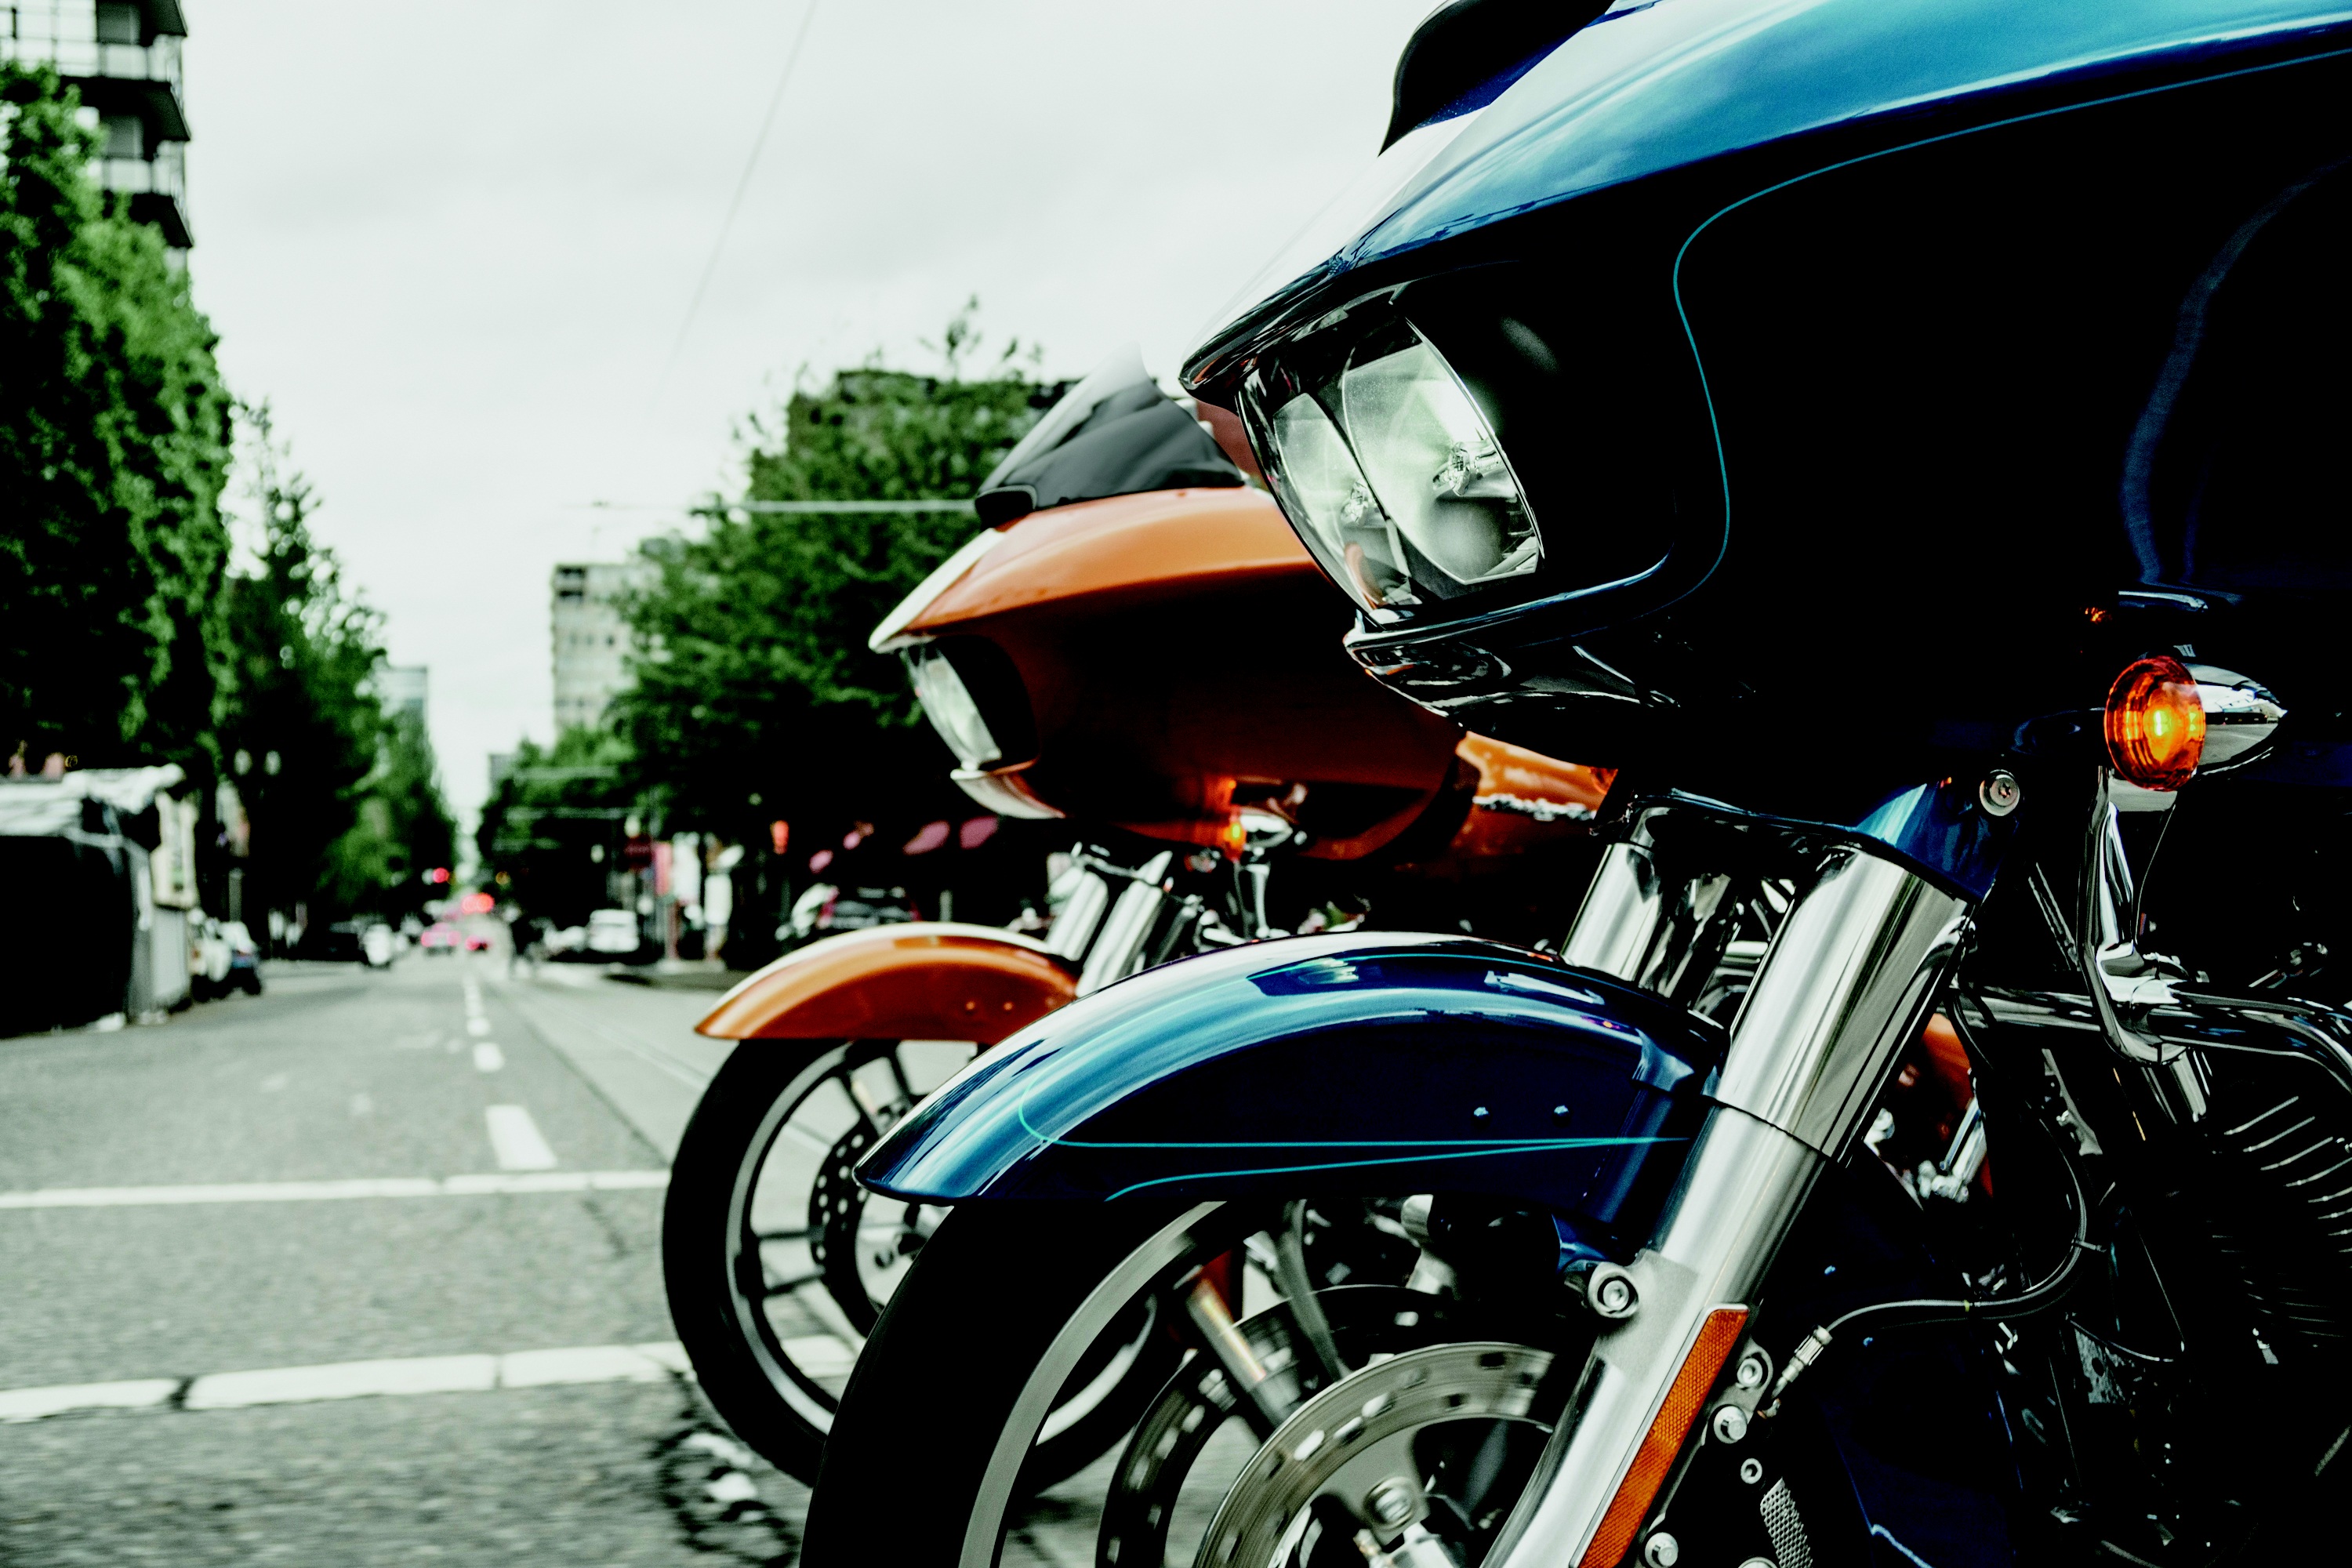
car, bicycle, transportation, vehicle, motorcycle, ride, cycle, motor, honda, twin, chopper, harley davidson, touring, harley, motorcycling, land vehicle, road glide, automobile make